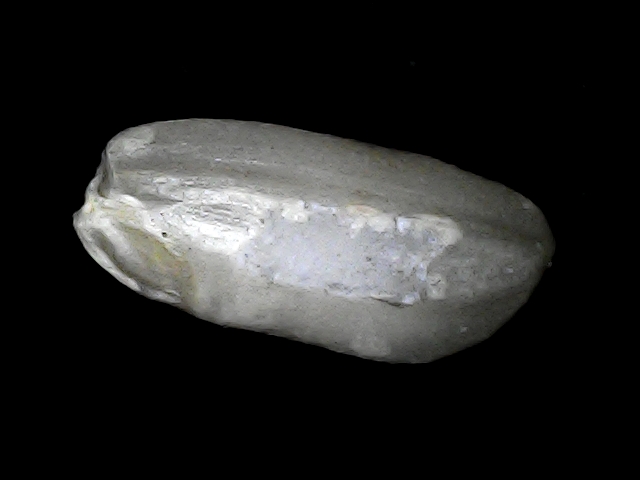
Rice variety: BD33